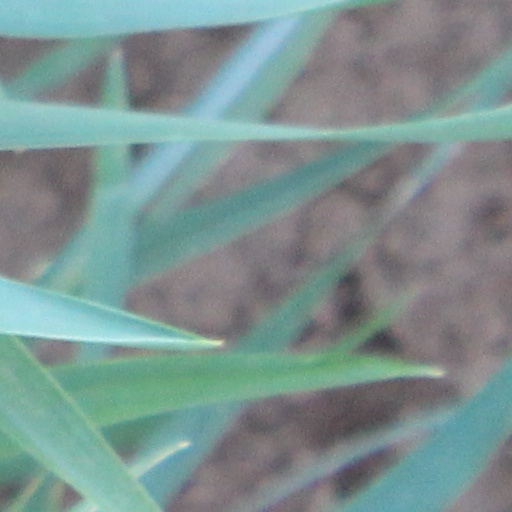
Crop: wheat